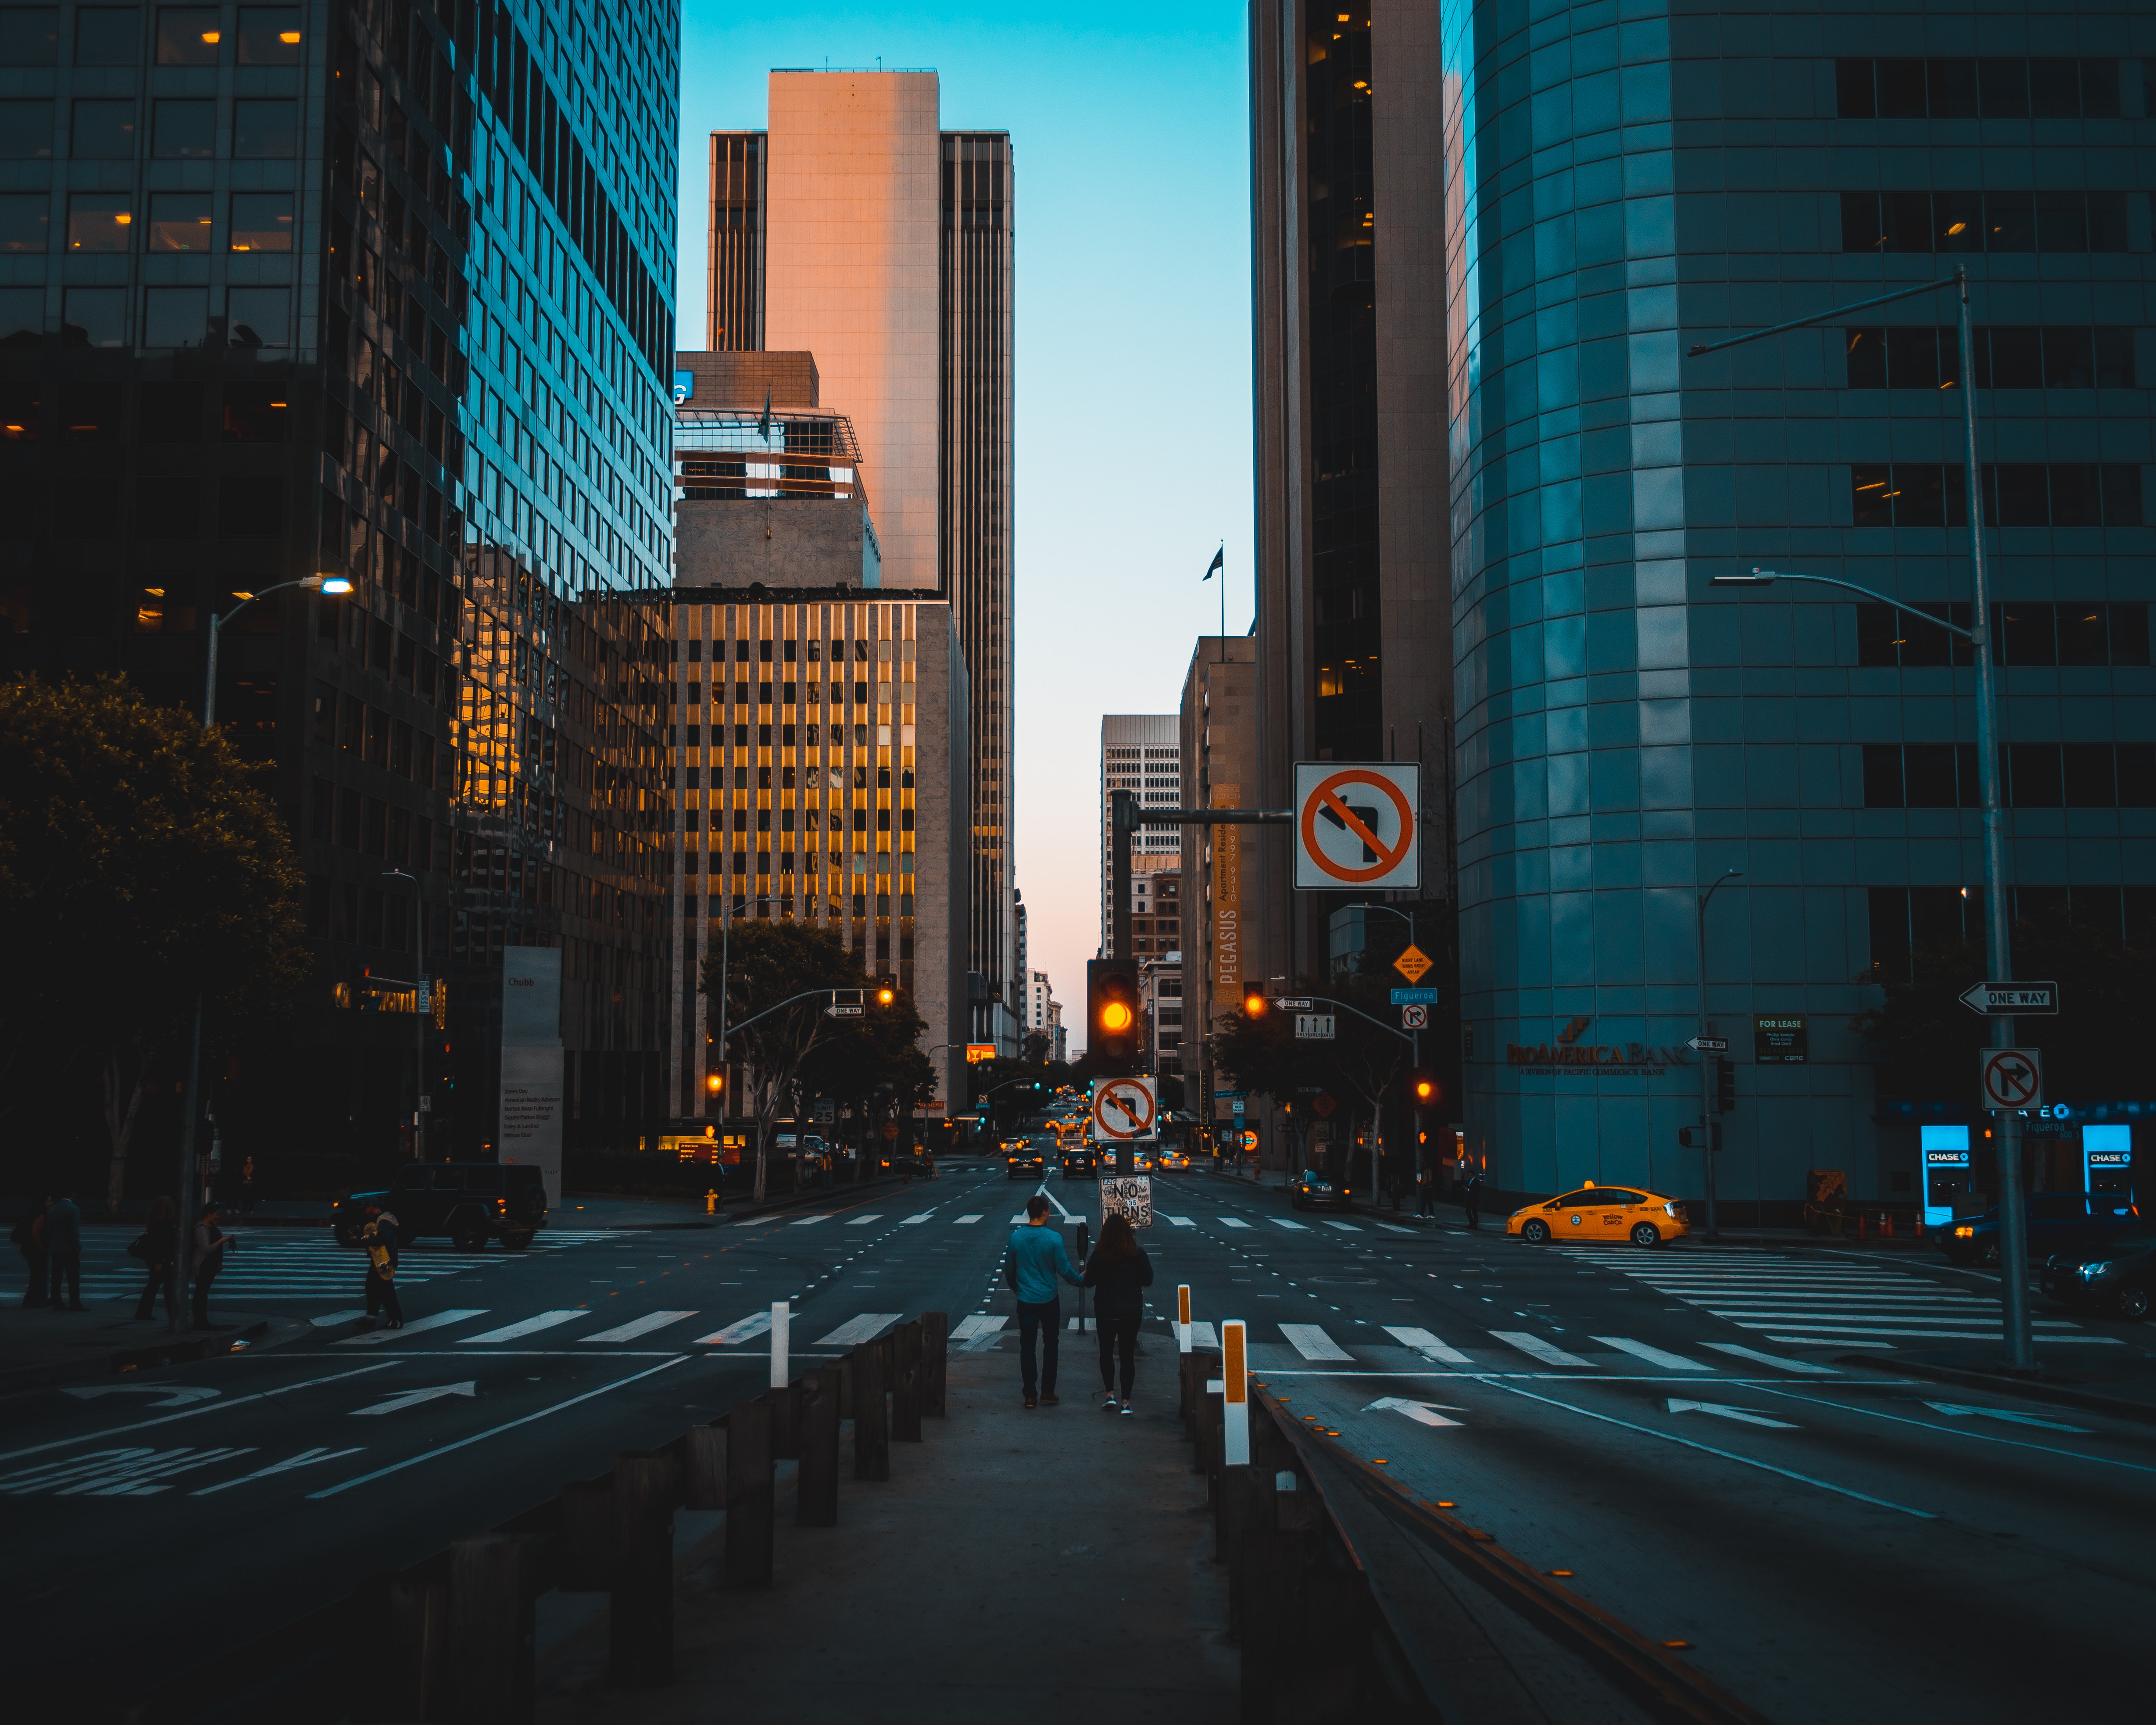
metropolitan area, cityscape, skyscraper, urban area, metropolis, city, landmark, tower block, downtown, night, infrastructure, building, sky, skyline, daytime, architecture, light, evening, atmosphere, dusk, tower, street, darkness, reflection, midnight, road, street light, facade